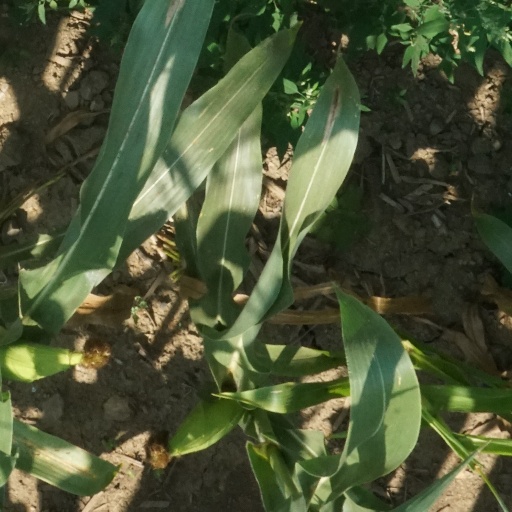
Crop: maize; corn